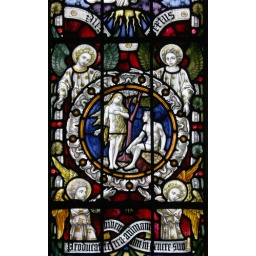
Some of the victorian glass in the great aisle window depicting the Creation.